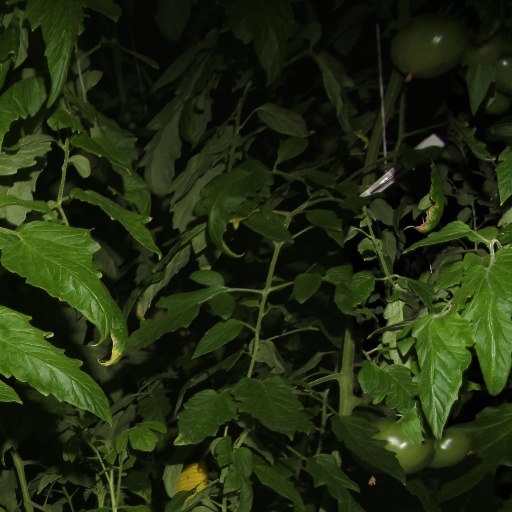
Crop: tomato